Lake Manitoba Railway and Canal Company

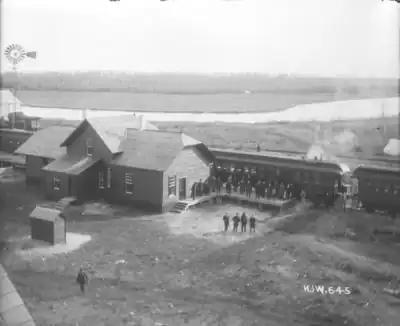
Train station, Winnipegosis, 1897

Track laying, which commenced in August, averaged a day. At its peak, the project involved 1,200 workers. Work trains carried paying passengers and freight along the finished sections. Telegraph wires were strung well ahead of the track gangs. Two years later, the completion of the Winnipeg–Portage la Prairie telegraph wires connected Winnipeg with the LMR network.